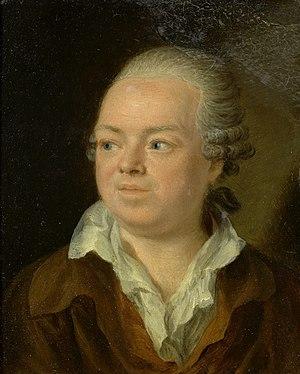
Liste des rues de Döbling, XIXᵉ arrondissement de Vienne.